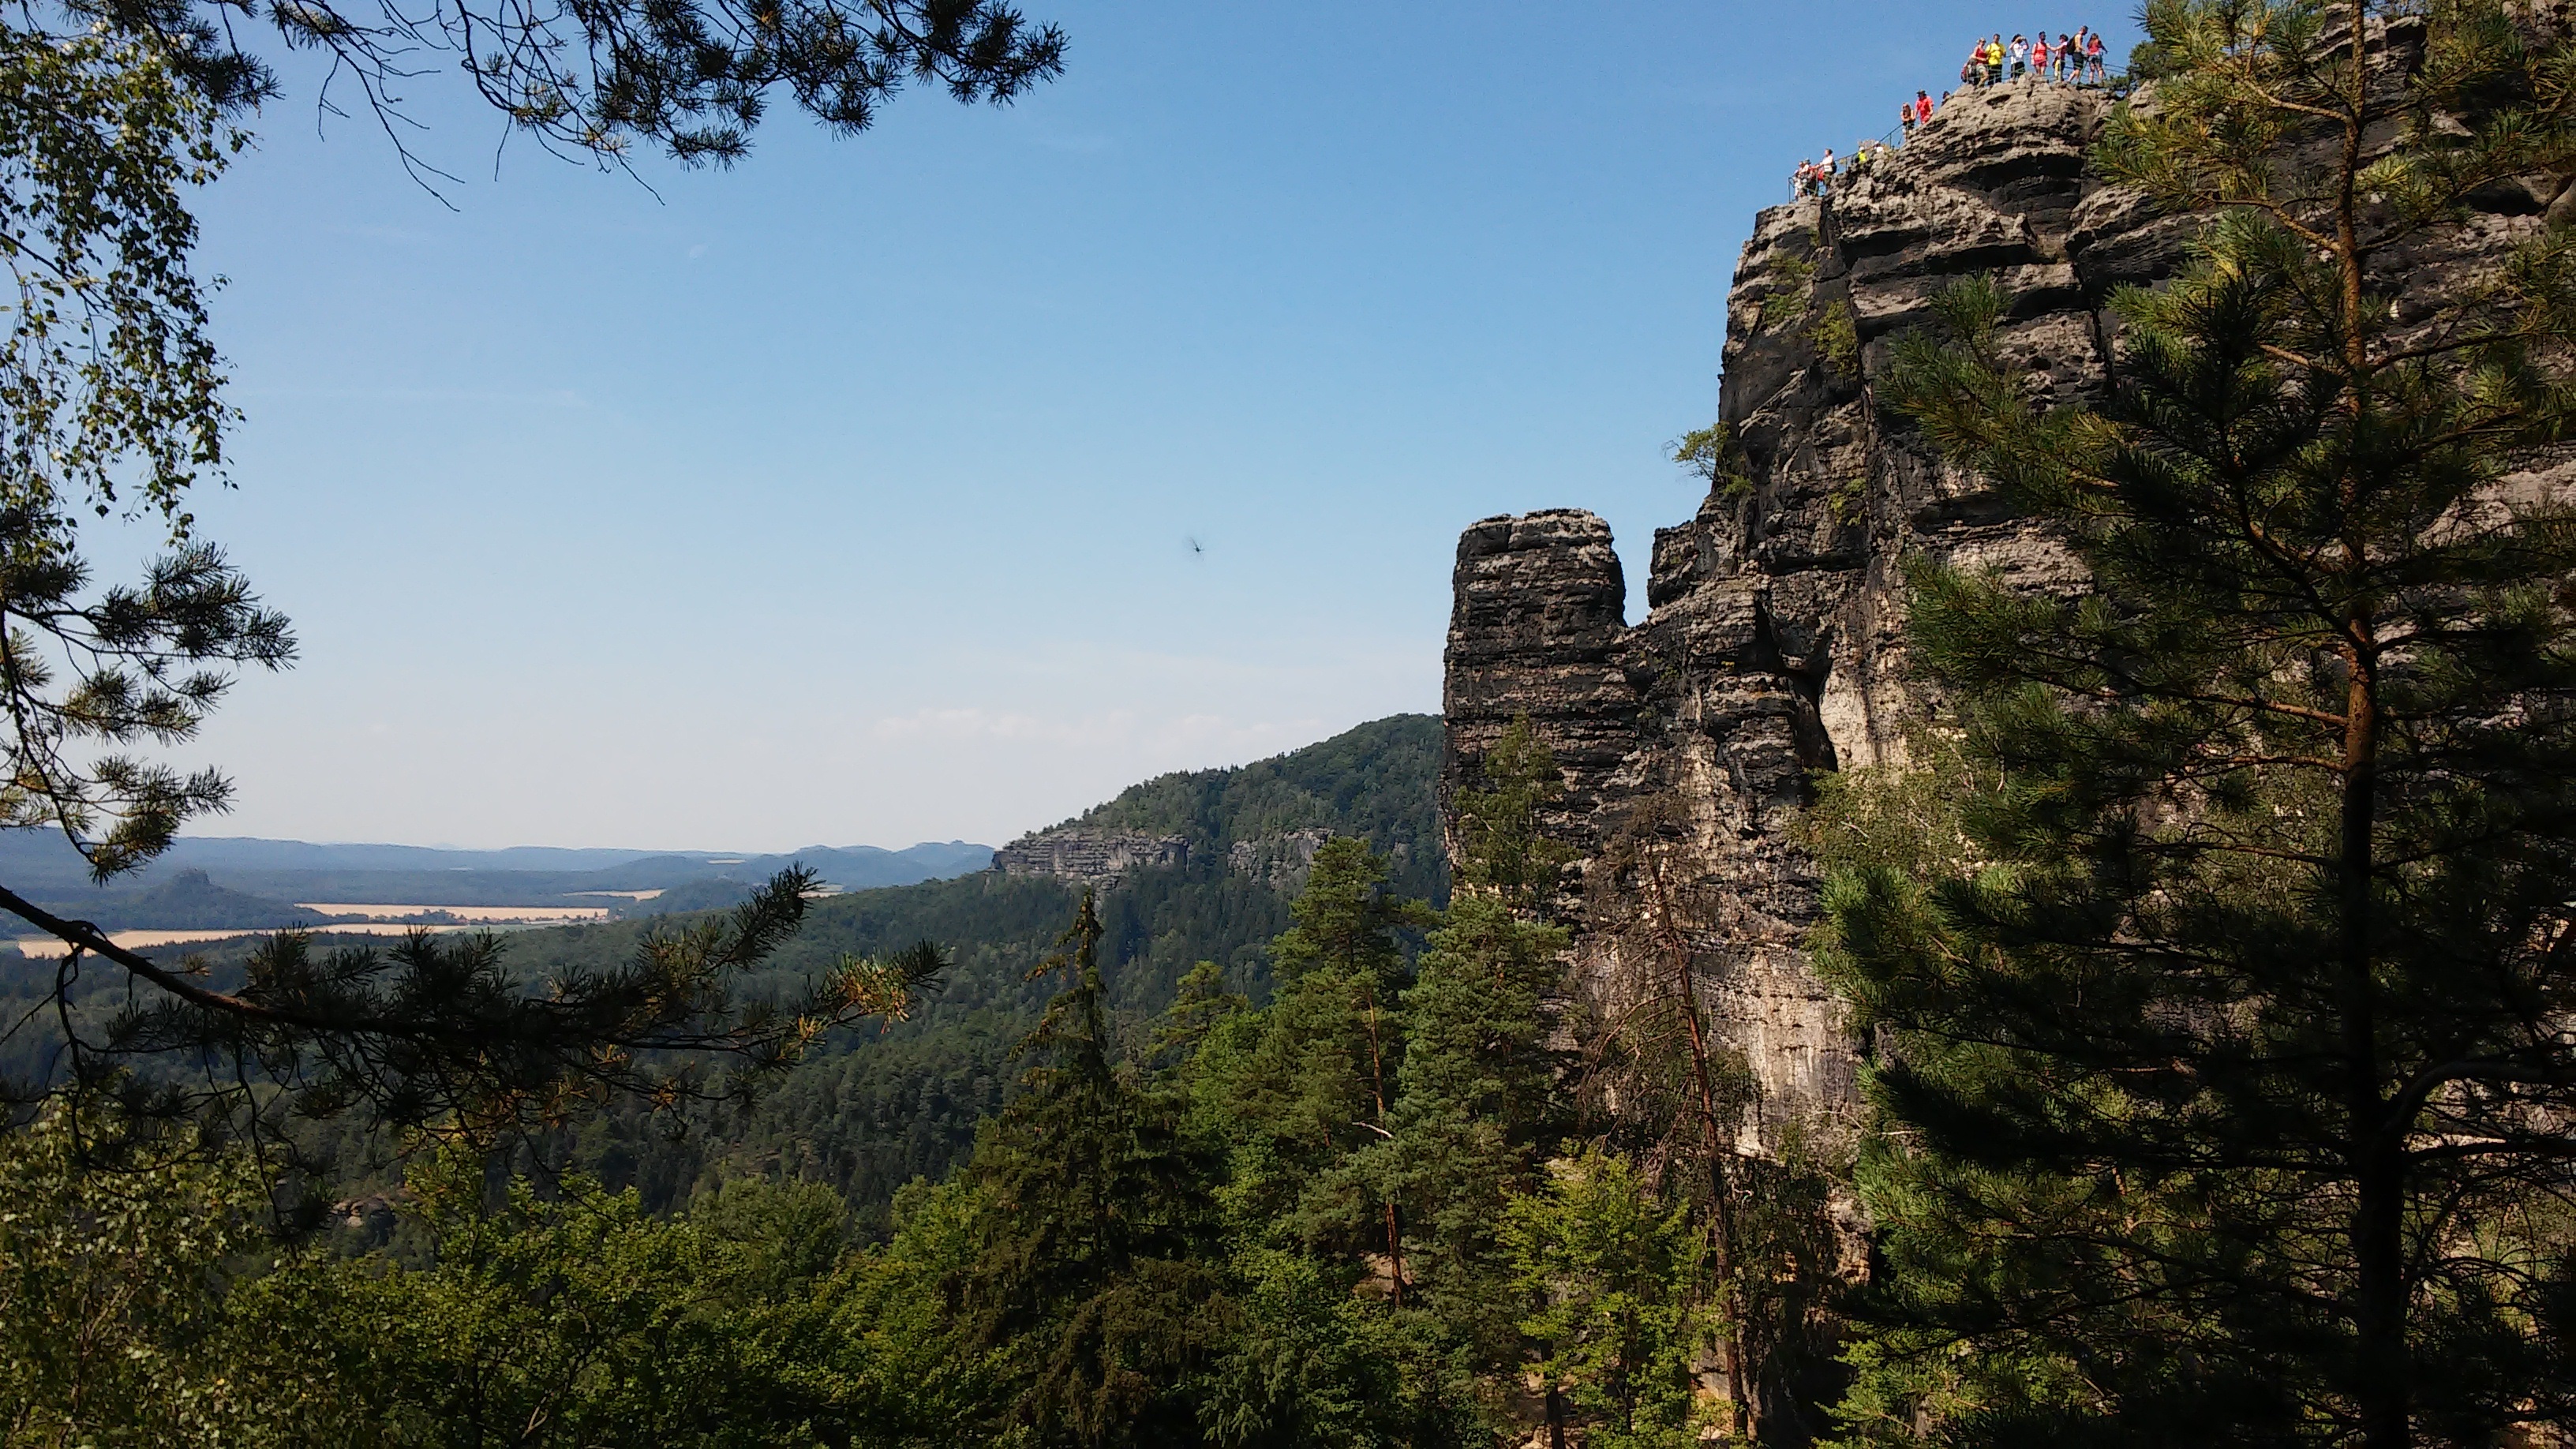
tree, nature, rock, wilderness, walking, mountain, trail, adventure, sandstone, valley, mountain range, cliff, park, terrain, ridge, czech republic, landform, mountainous landforms, bohemian switzerland national park, crumbling cliff